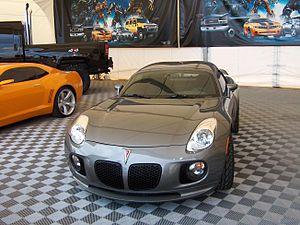
Transformers est un film de science-fiction américain réalisé par Michael Bay et sorti en 2007. Produit par Paramount Pictures, il est adapté de la série d'animation homonyme diffusée de 1984 à 1987.
Jazz est un personnage de l'univers fictif des Transformers.